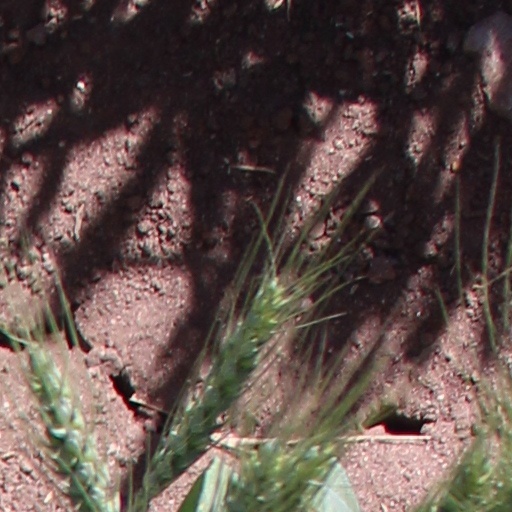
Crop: wheat